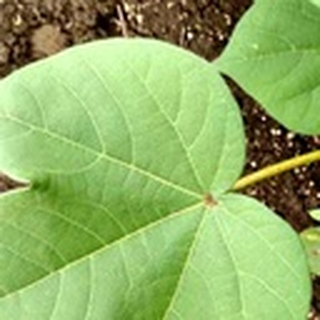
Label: healthy_cotton